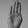
ASL letter: B